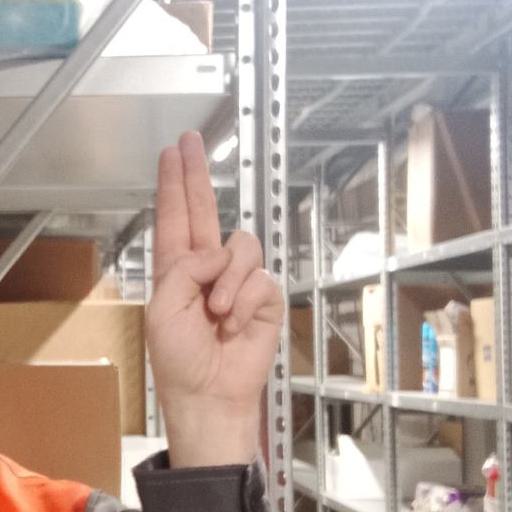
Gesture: two_up